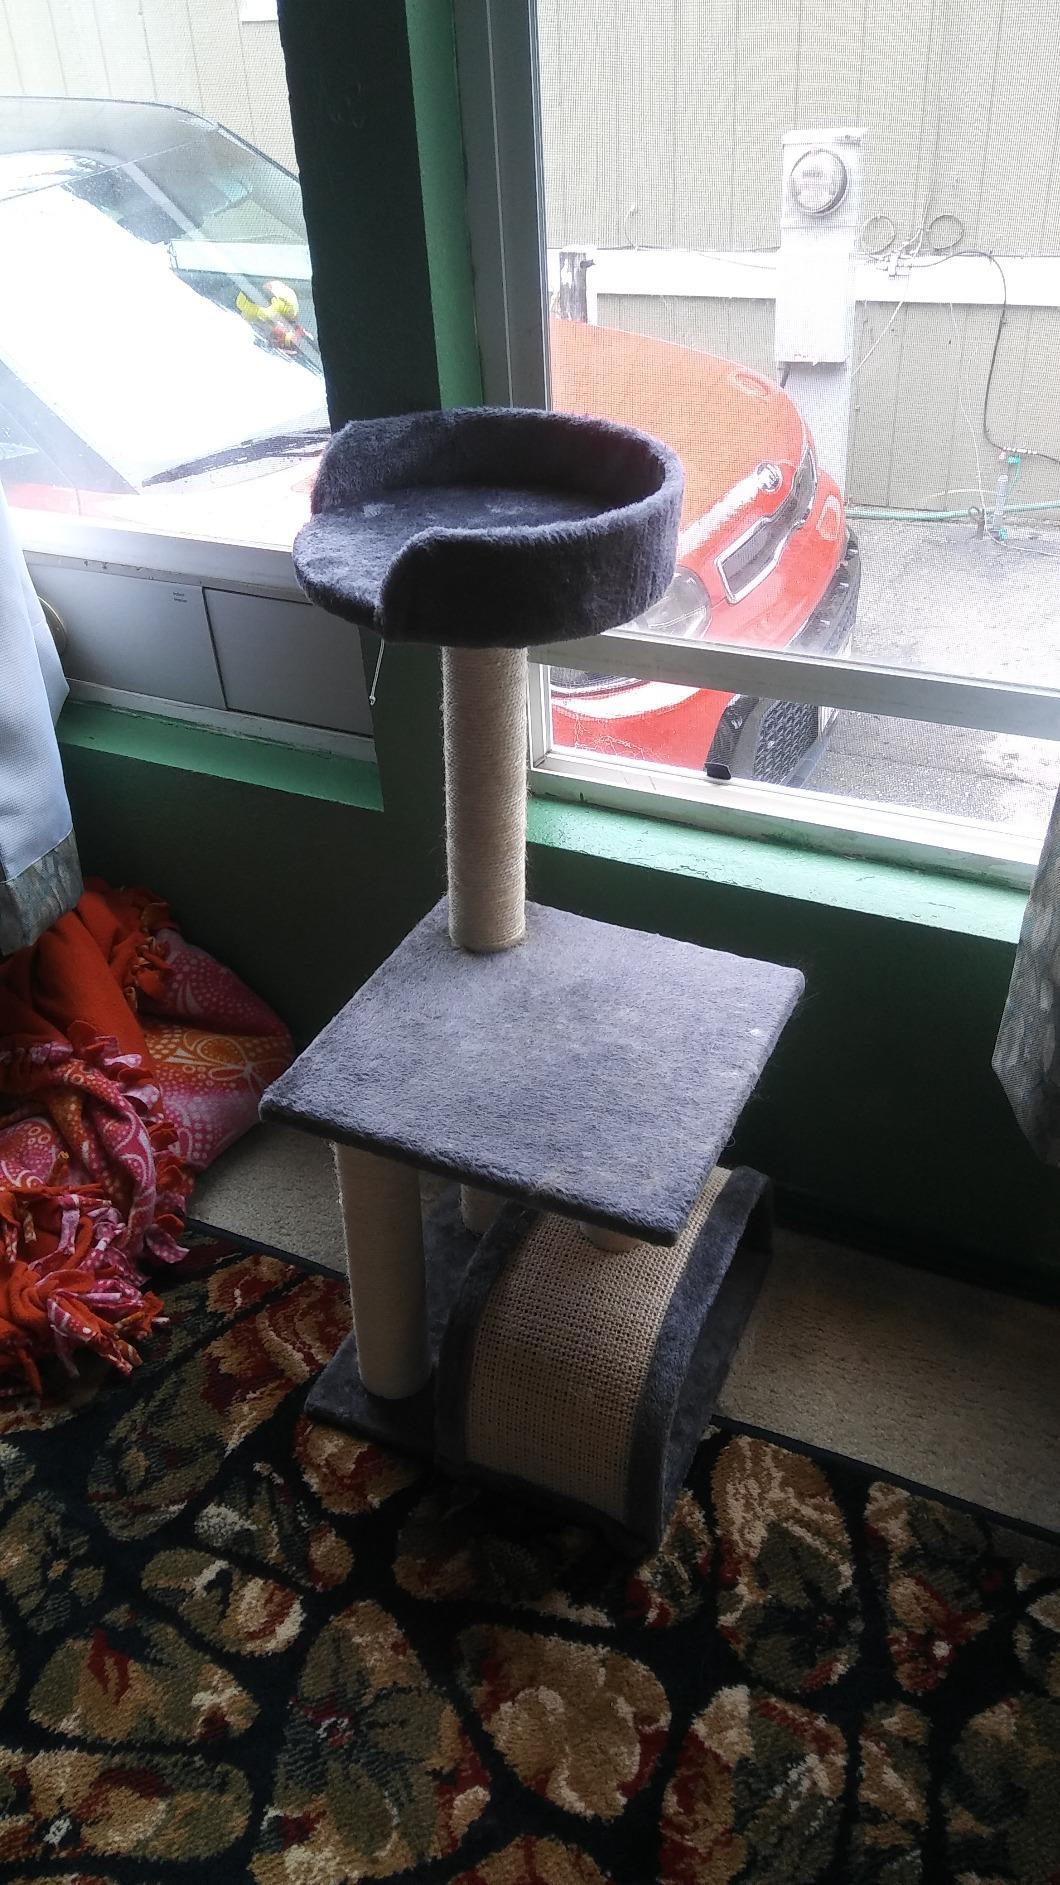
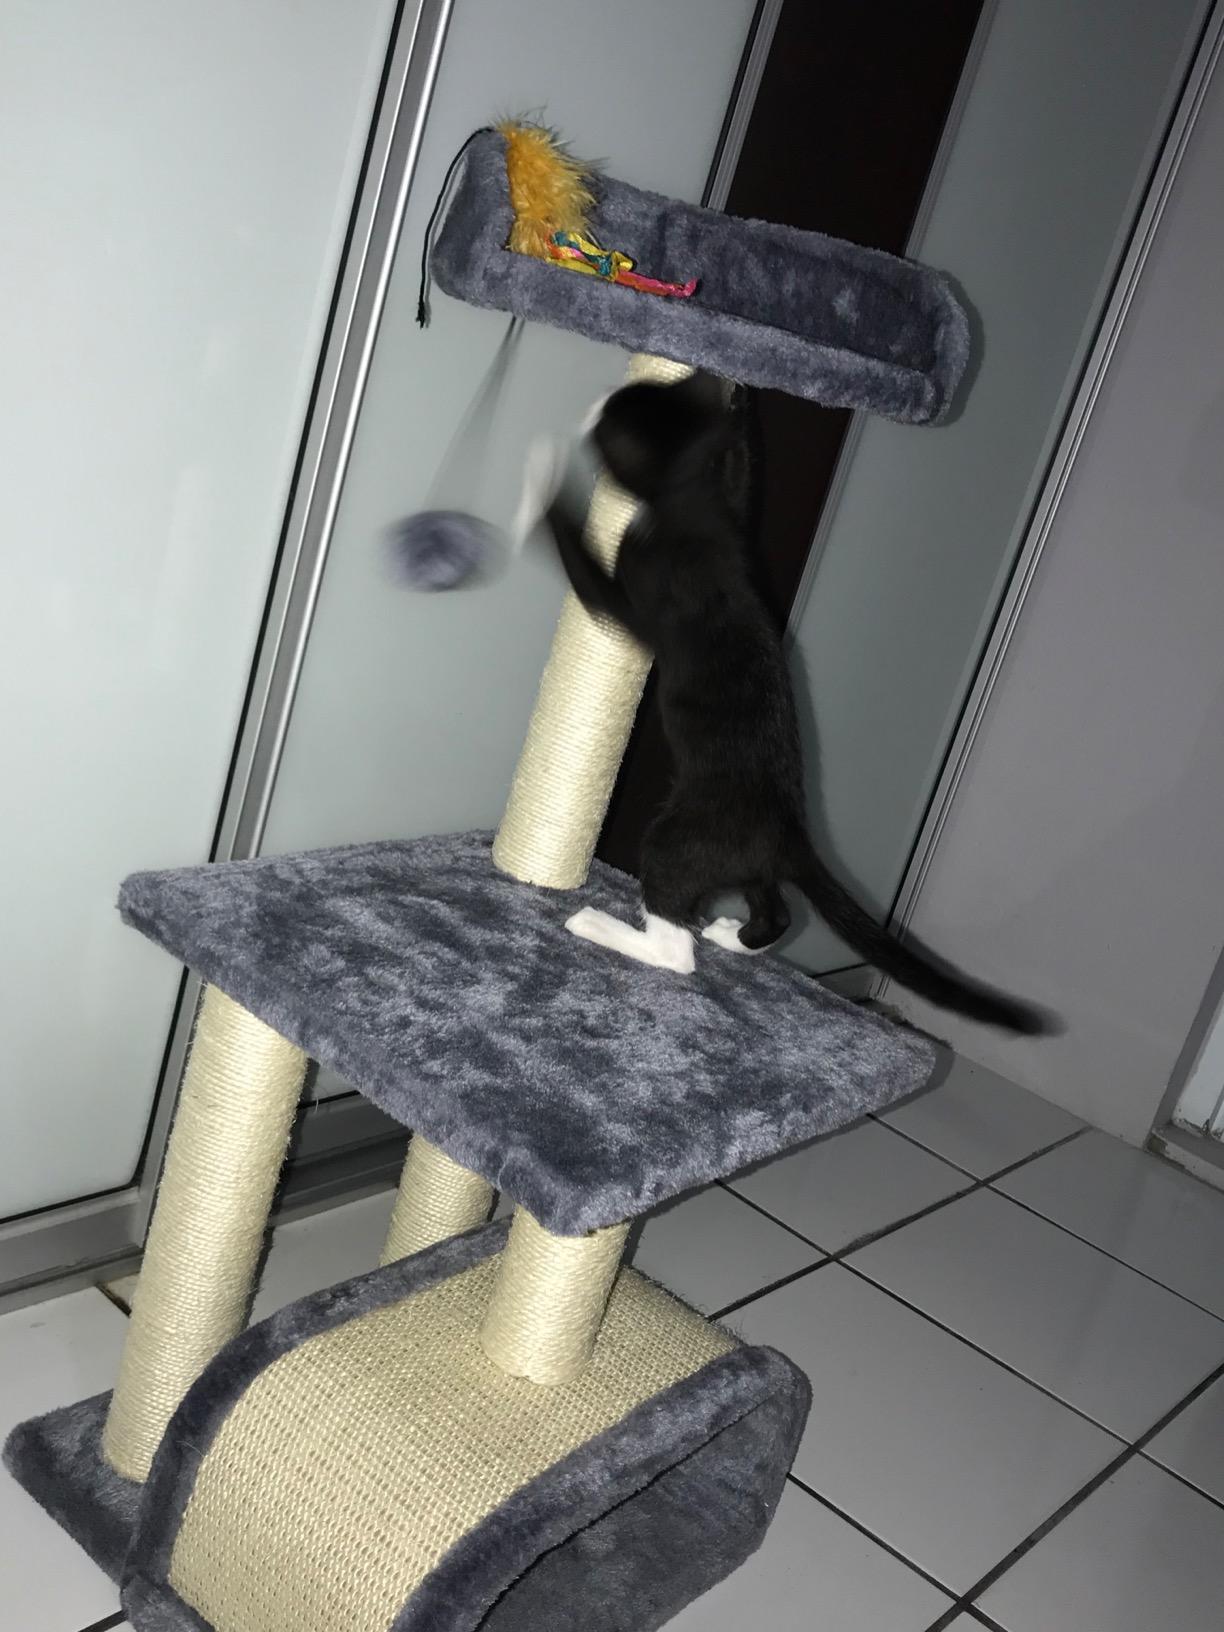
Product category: items_cat tree
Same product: yes